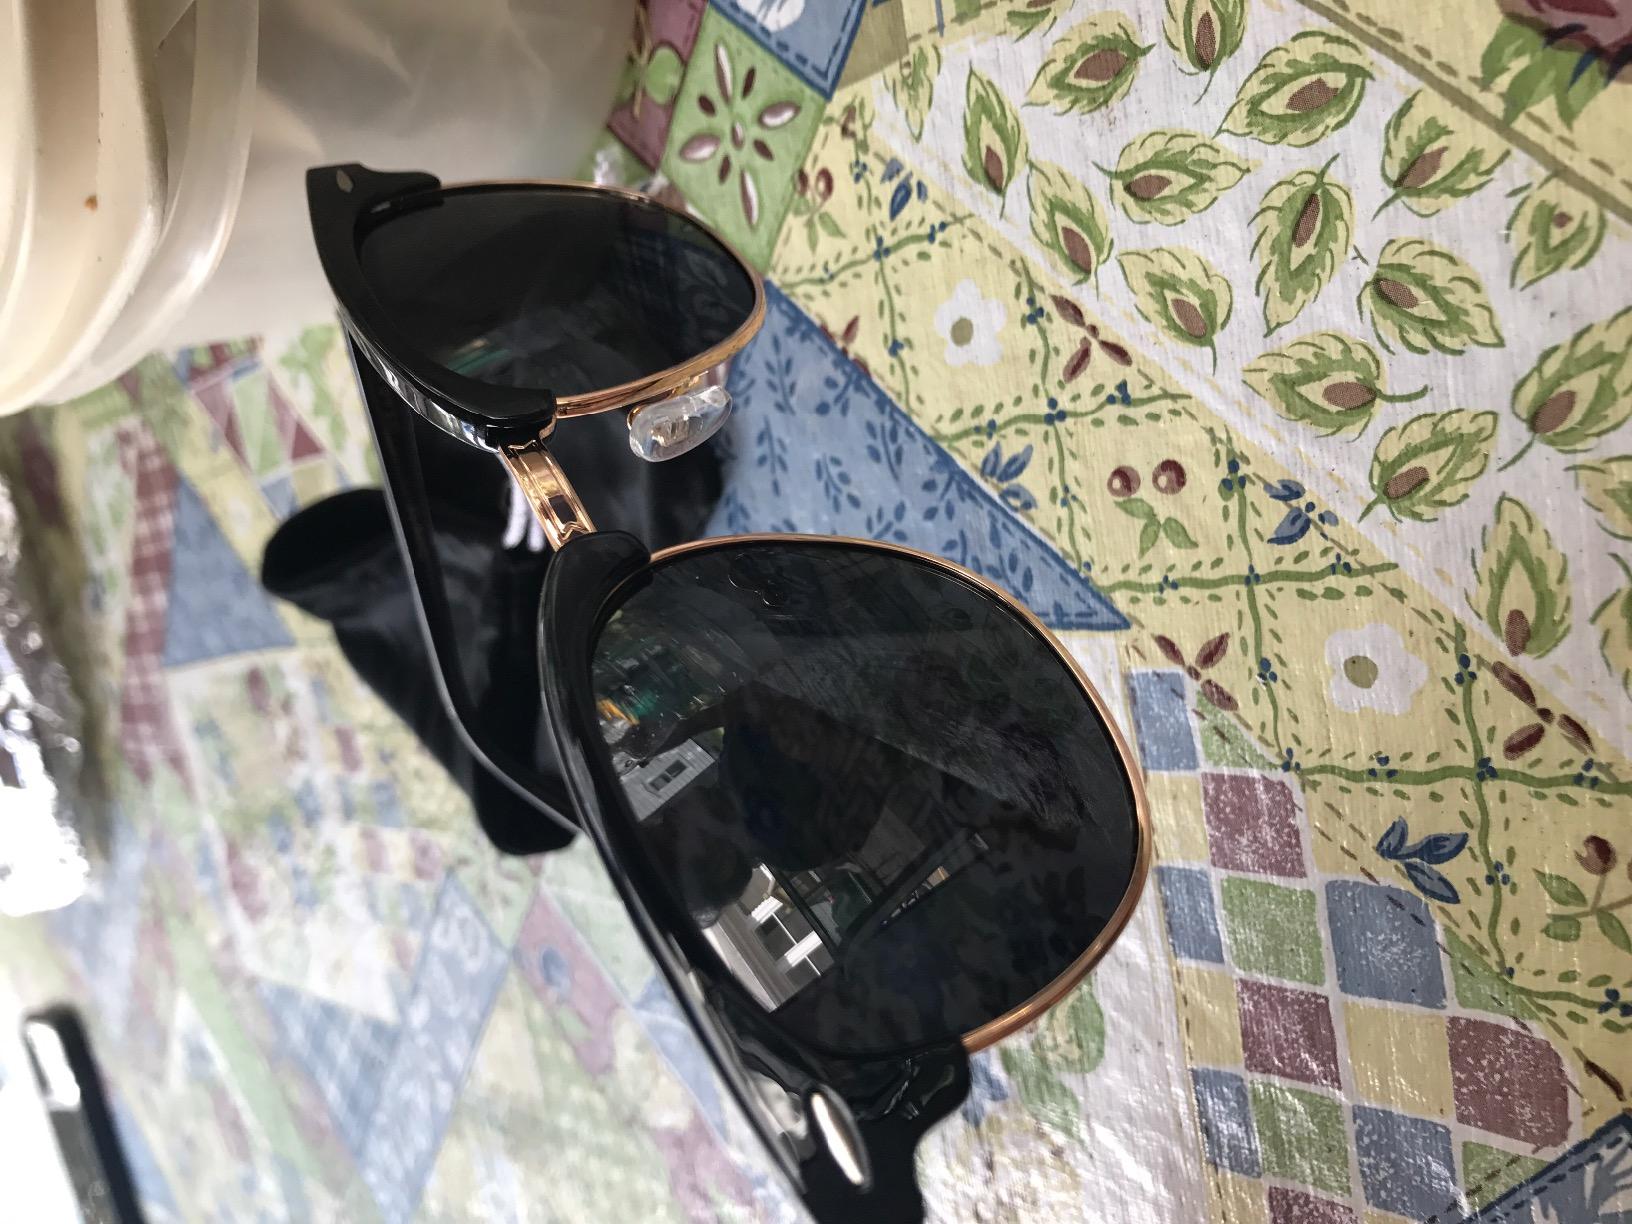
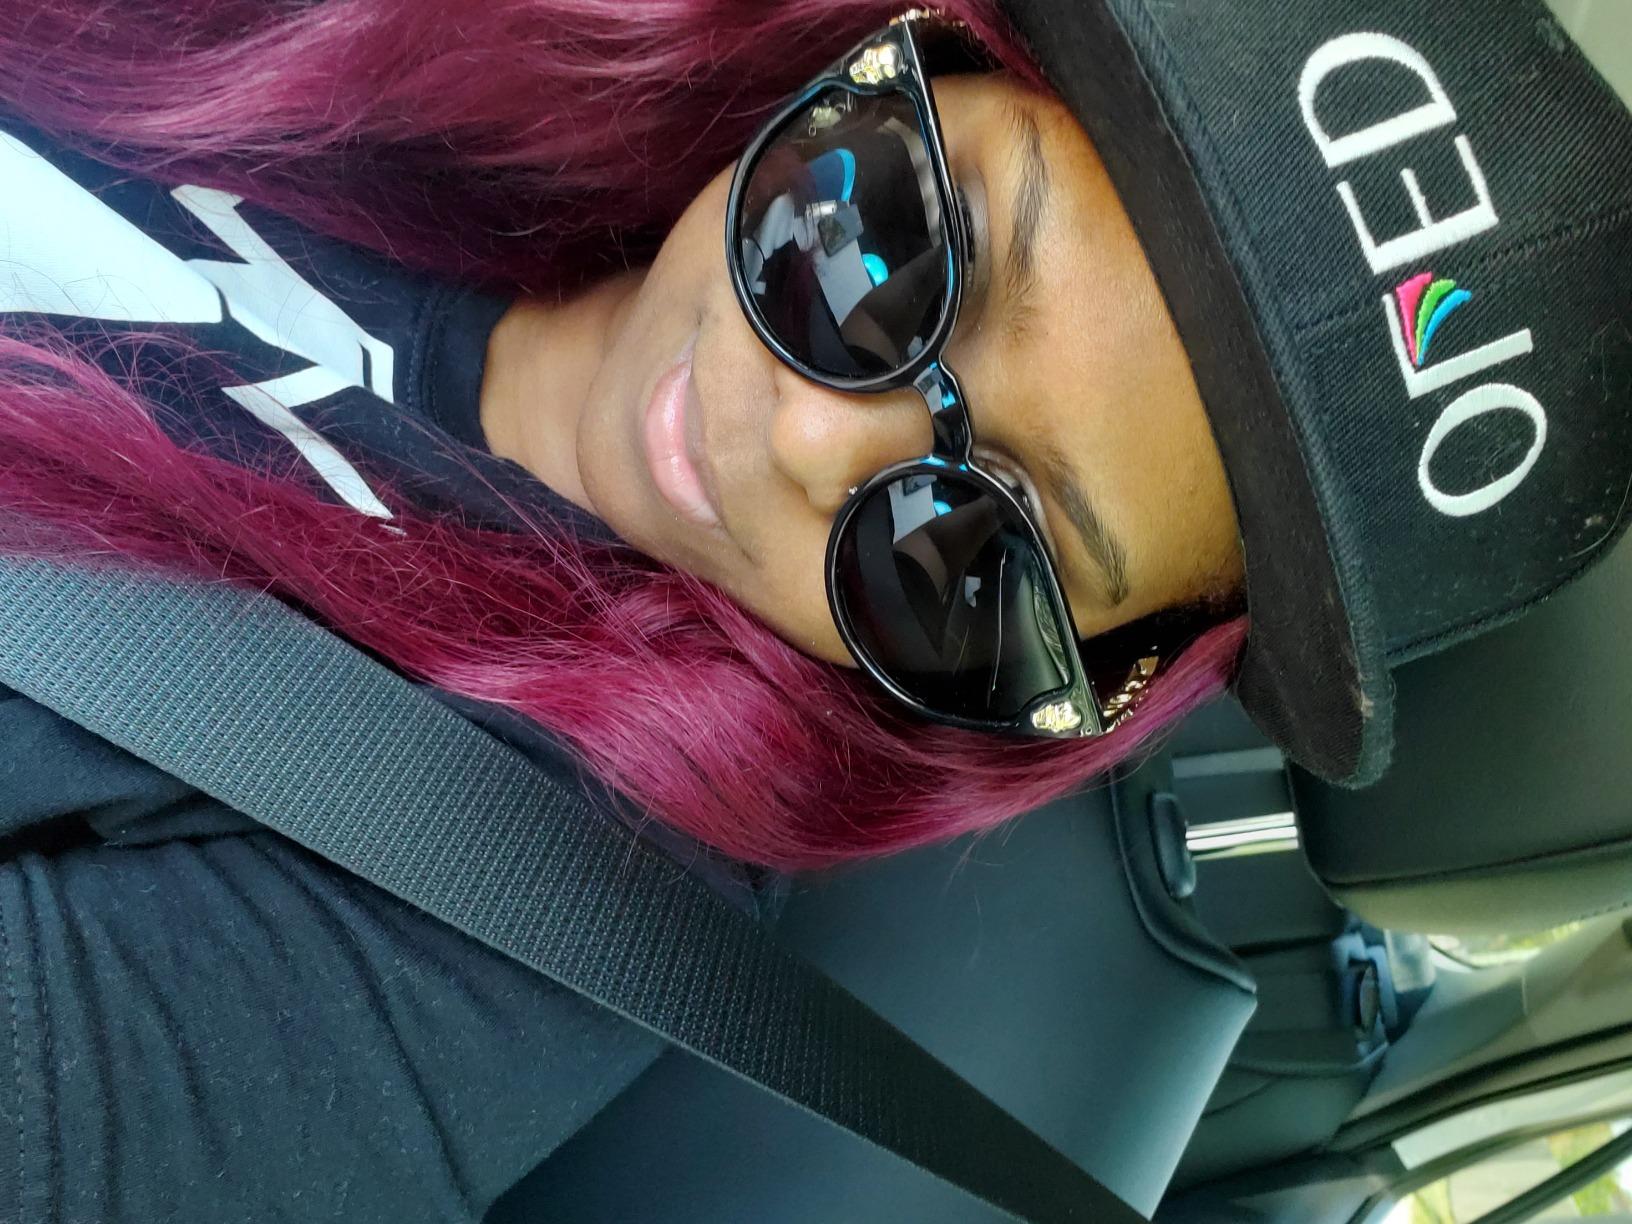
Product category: accessories_sunglasses
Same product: no